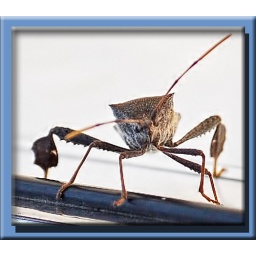
Waiting on the car along the drivers window of my car Friday, as I returned from the bike path in Springfield.